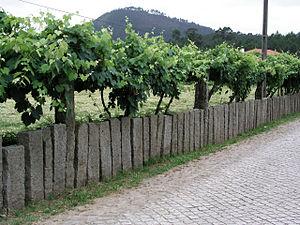
La culture de la vigne en hautain est une méthode culturale connue depuis l'Antiquité. Cette façon de faire fut particulièrement utilisée par les Grecs, les Scythes et les Romains.
Le vinho verde est un vin portugais protégé par une Denominação de Origem Controlada de la région de Minho, dans le nord-ouest du pays. Son nom fait référence à la fraîcheur de sa jeunesse plus qu'à sa couleur puisque cette appellation produit des vins rouges, des vins blancs et quelques vins rosés. La plupart de ces vins doivent se boire dans leur prime jeunesse. Leur zone de production s’étend sur 160 kilomètres et représente 15 % de la superficie du vignoble portugais. C'est un vignoble morcelé à l'extrême où, d'une façon générale, chaque producteur ne possède guère plus d’un hectare. Ses vignes furent longtemps cultivées en hautain, ce qui faisait constater à Louis Orizet dans les années 1970 :